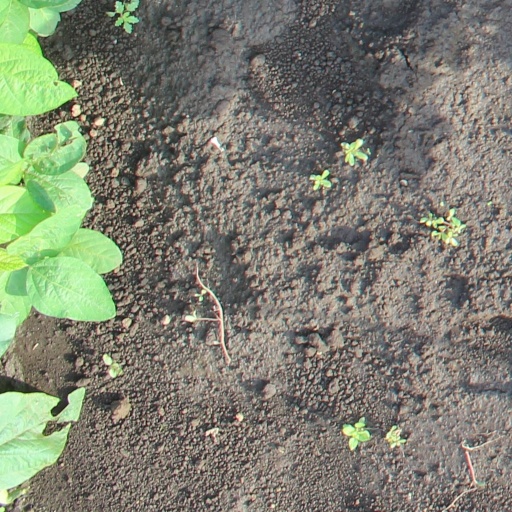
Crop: soybean